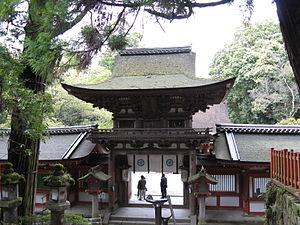
L' Isonokami-jingū est un sanctuaire shinto situé sur les collines de Tenri dans la préfecture de Nara au Japon. C'est l'un des plus anciens sanctuaires shinto du Japon. Il abrite plusieurs artéfacts importants.